Military operations in Poonch (1948)

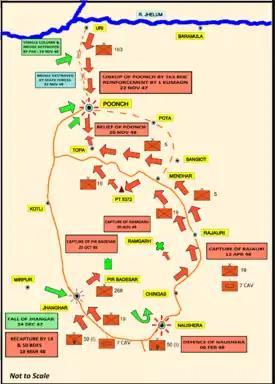
Operation Easy. Poonch link-up 1 November 1948 – 26 November 1948

Military operations took place in Poonch district, then part of the princely state of Jammu and Kashmir, in 1948 during the conflict in Jammu and Kashmir between the Indian Army and Pakistani and Azad Kashmir rebel forces. Poonch withstood a siege by these forces from November 1947 until relieved by an Indian offensive, Operation Easy on 20 November 1948. The besieged garrison, commanded by Brig. Pritam Singh, was maintained by air supply. Military operations ended with Poonch town and the eastern part of Poonch district in Indian hands and western part of the Poonch district in Pakistani hands.